Question: What does the shirtless man have in hand?
Tambaya: Me mutumi marar riga yake dashi a hannu?
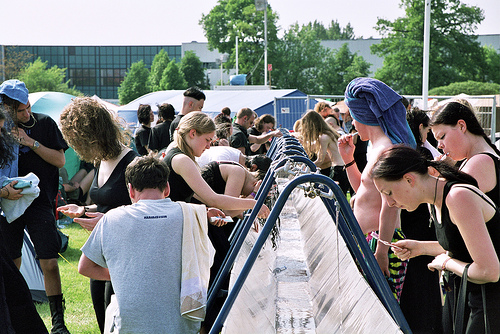
Answer: Toothbrush.
Amsa: Buroshin haƙori.